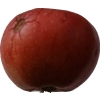
Label: Apple 17